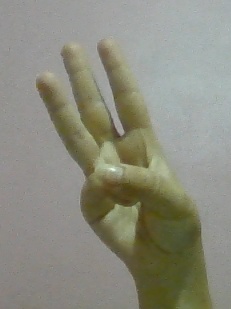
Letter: thaa